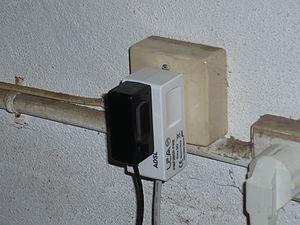
Filtre ADSL français en T connecté sur une embase murale, avec une fiche téléphonique branchée côté femelle
L’ADSL est une technique de communication numérique de la famille xDSL. Elle permet d'utiliser une ligne téléphonique, une ligne spécialisée, ou encore une ligne RNIS, pour transmettre et recevoir des données numériques de manière indépendante du service téléphonique conventionnel. À ce titre, cette méthode de communication diffère de celle utilisée lors de l'exploitation de modems dits « analogiques », dont les signaux sont échangés dans le cadre d'une communication téléphonique. La technologie ADSL est massivement mise en œuvre par les fournisseurs d'accès à Internet pour le support des accès dits « haut-débit ».
Une prise de téléphone est un dispositif technique qui, en téléphonie fixe, permet de réaliser le raccordement d'un terminal téléphonique au réseau téléphonique. Il se présente généralement sous la forme d'une prise murale femelle, à laquelle on connecte une fiche mâle liée au terminal.
Un filtre ADSL est un dispositif électronique destiné à être installé sur une ligne d'abonné lorsqu'elle est utilisée simultanément pour les communications téléphoniques sur le réseau commuté ou sur le réseau numérique à intégration de services, et pour la transmission de signaux ADSL. Dans ce cas de figure, le filtre permet d'éviter que les divers équipements qui partagent l'accès à la ligne ne se perturbent mutuellement, par effet d'intermodulation ou de défaut d'adaptation en impédance.